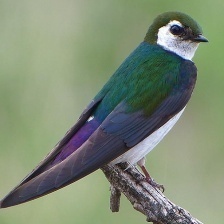
Species: VIOLET GREEN SWALLOW
Scientific name: TACHYCINETA THALASSINA